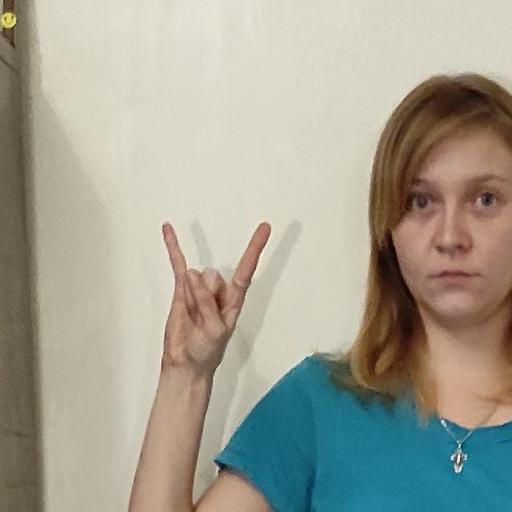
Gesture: rock